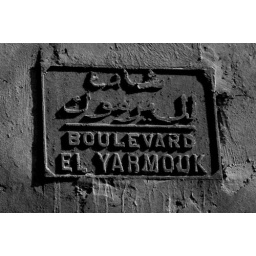
An embossed road name in the medieval wall sorrounding the old town in Marrkech.